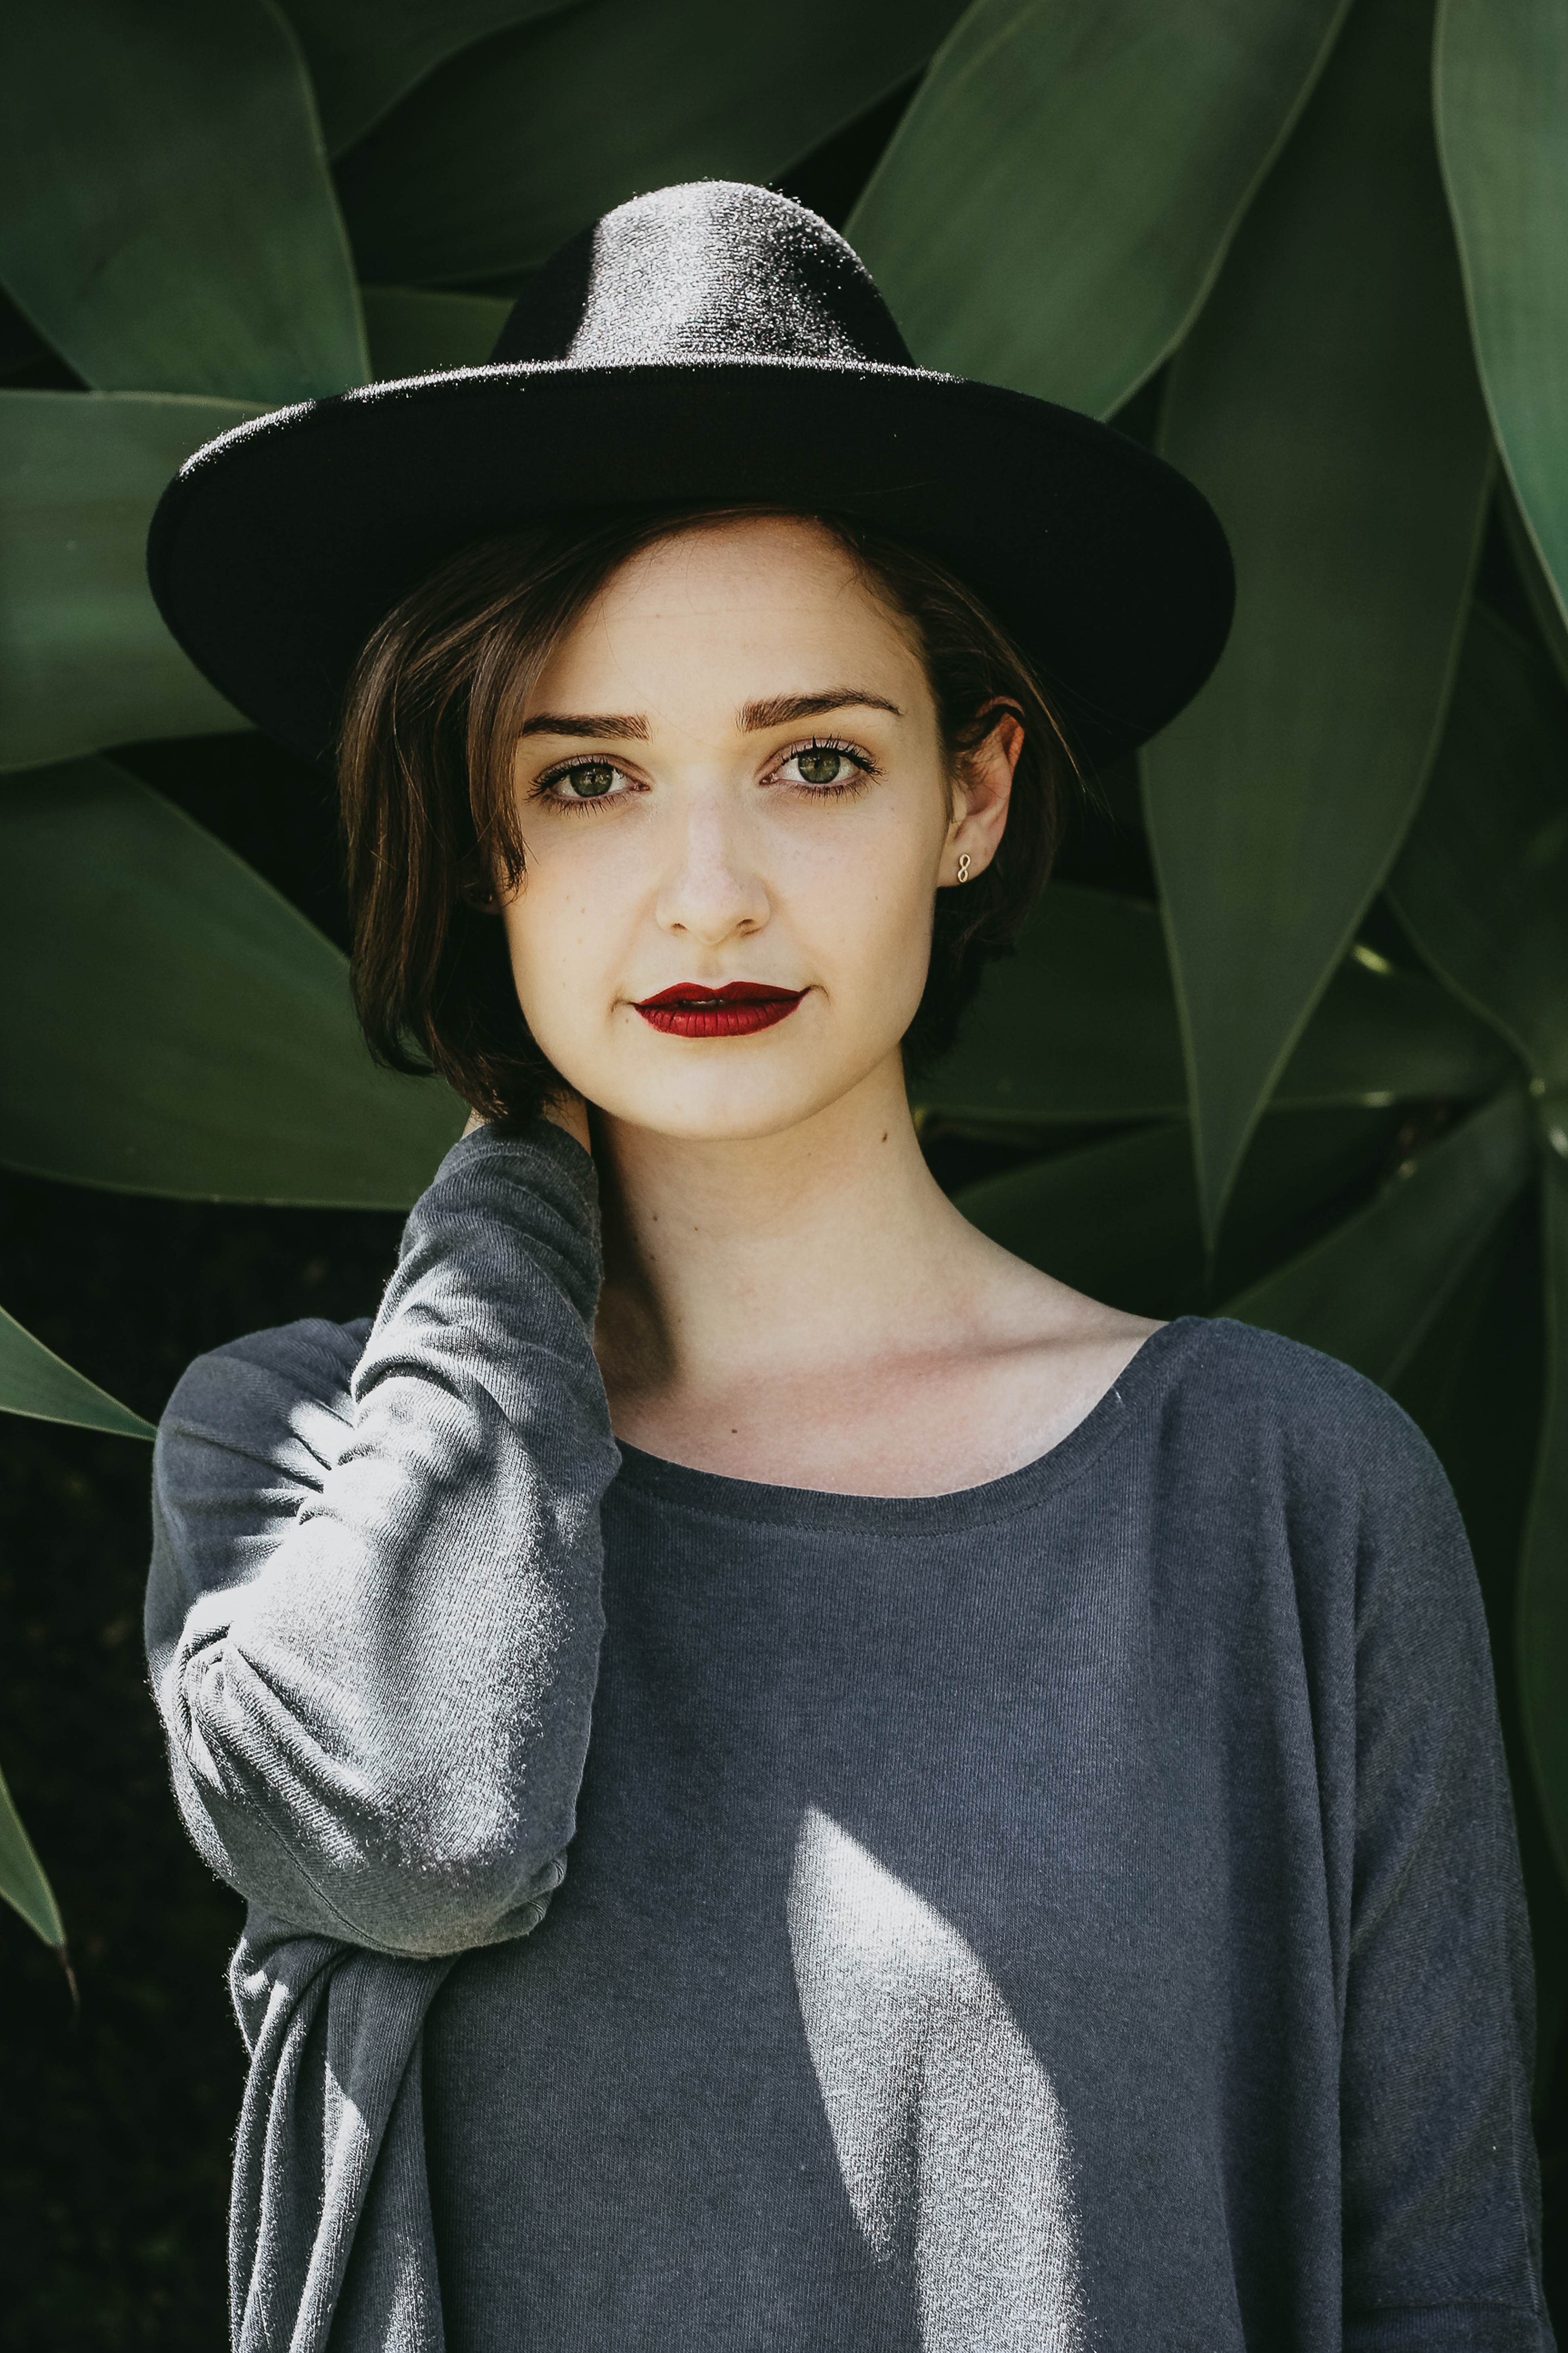
person, woman, hair, female, portrait, model, spring, green, hat, fashion, clothing, lady, beauty, photo shoot, portrait photography, fashion accessory